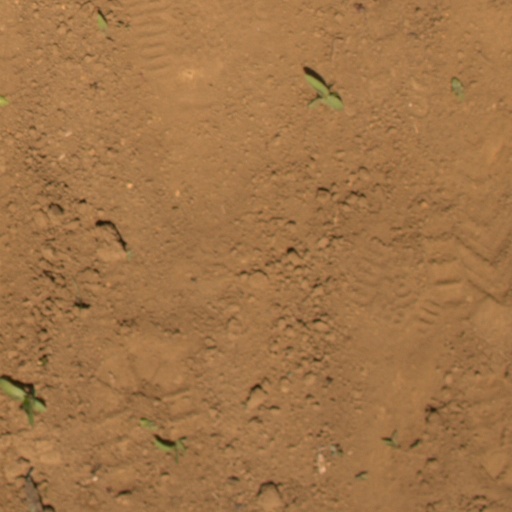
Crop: Jerusalem artichoke